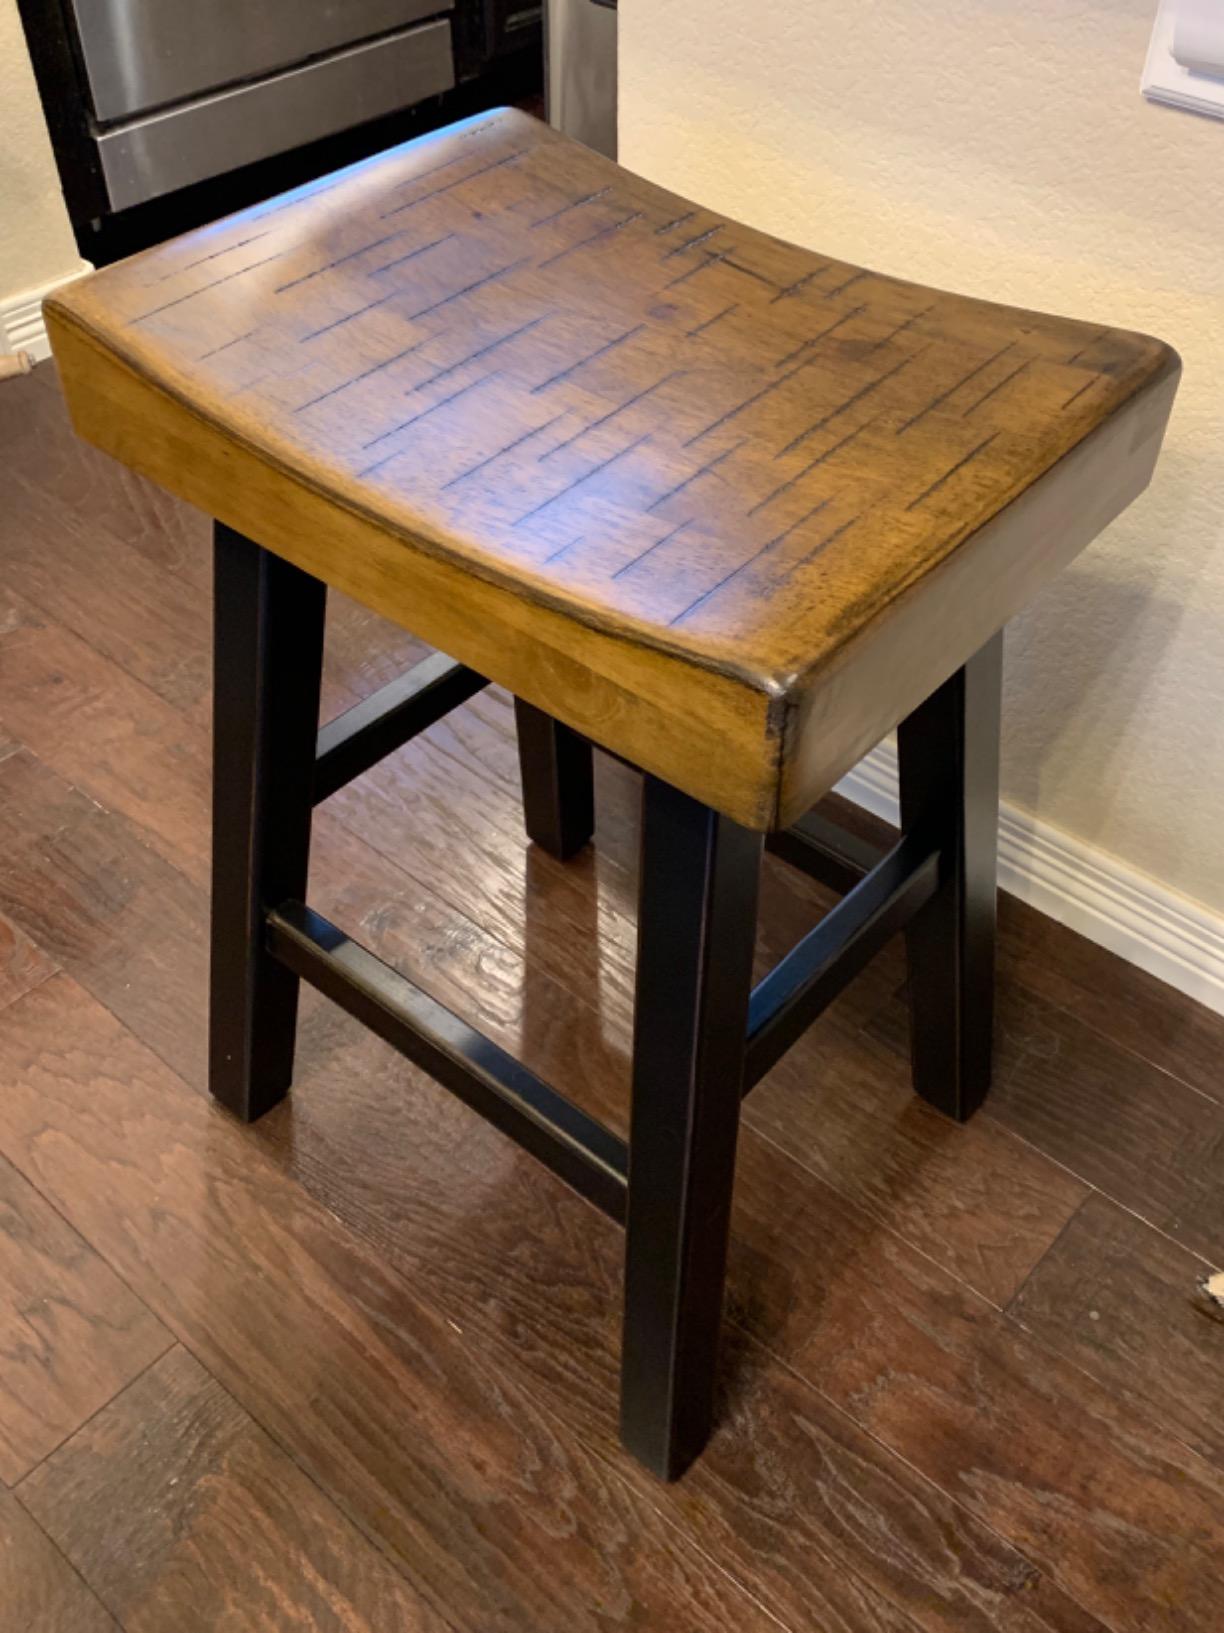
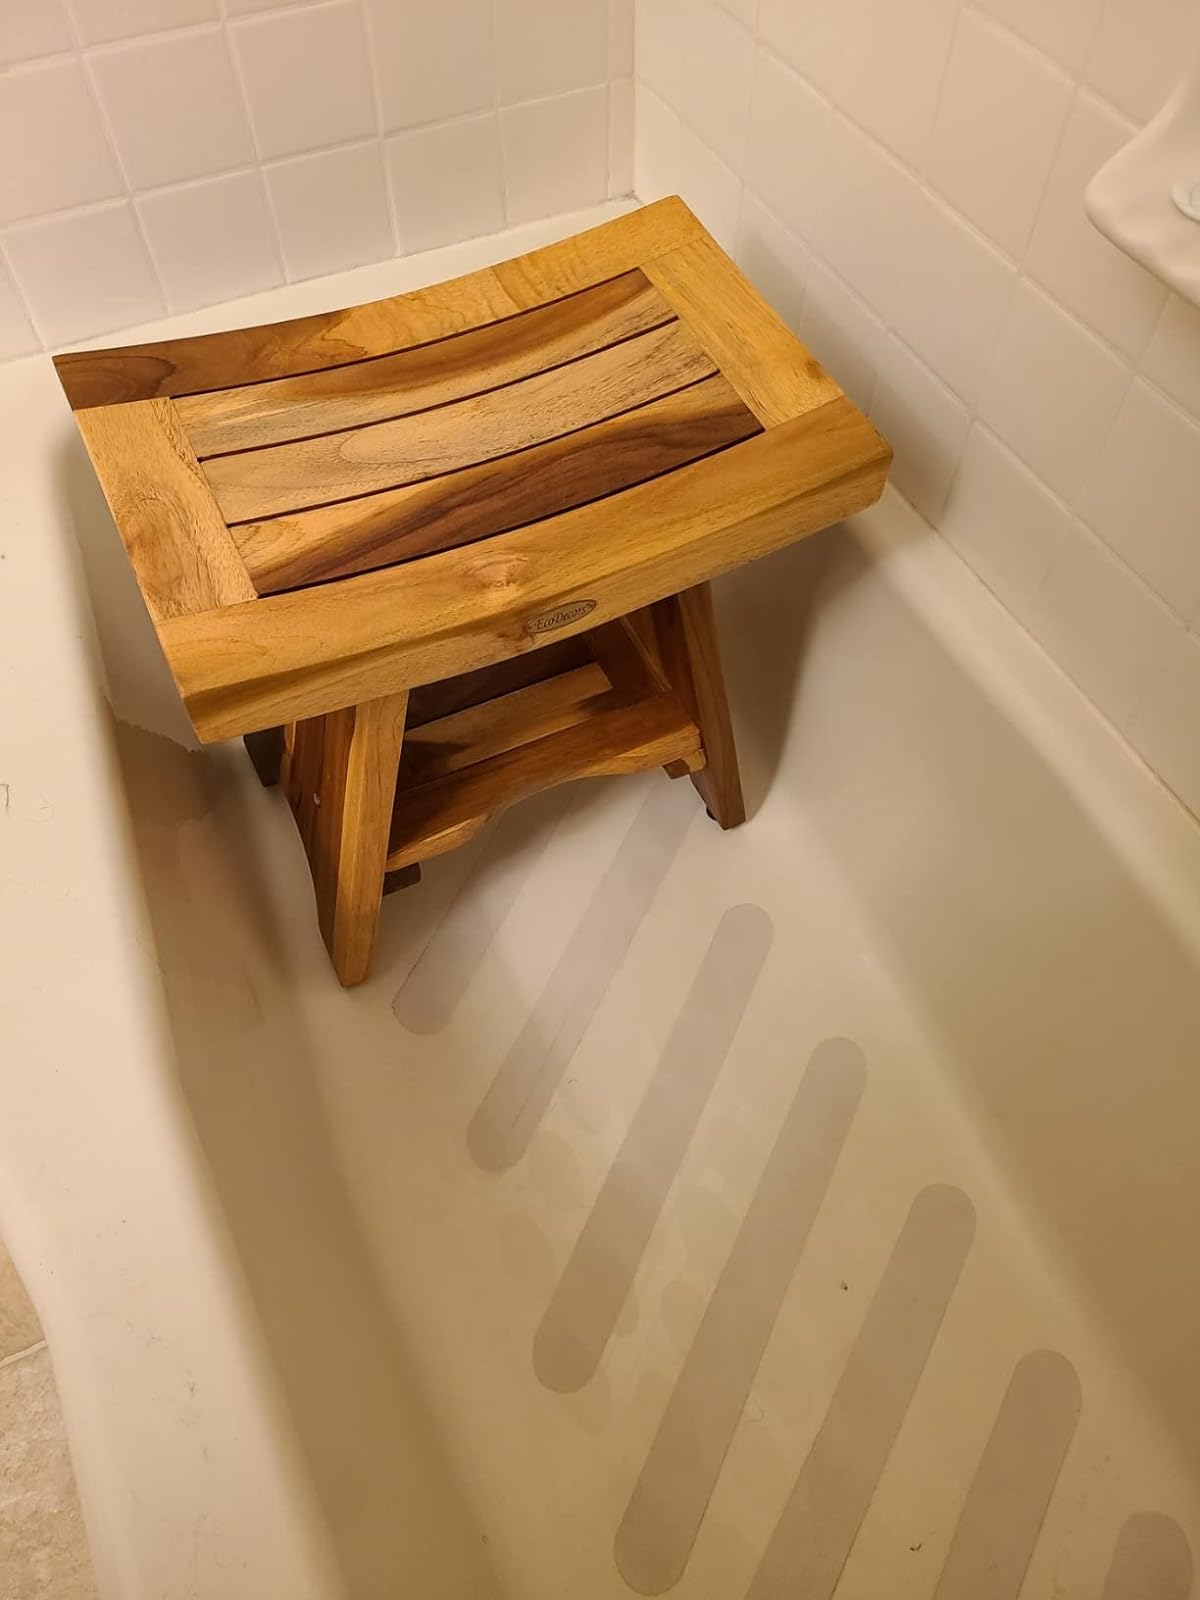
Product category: stool
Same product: no